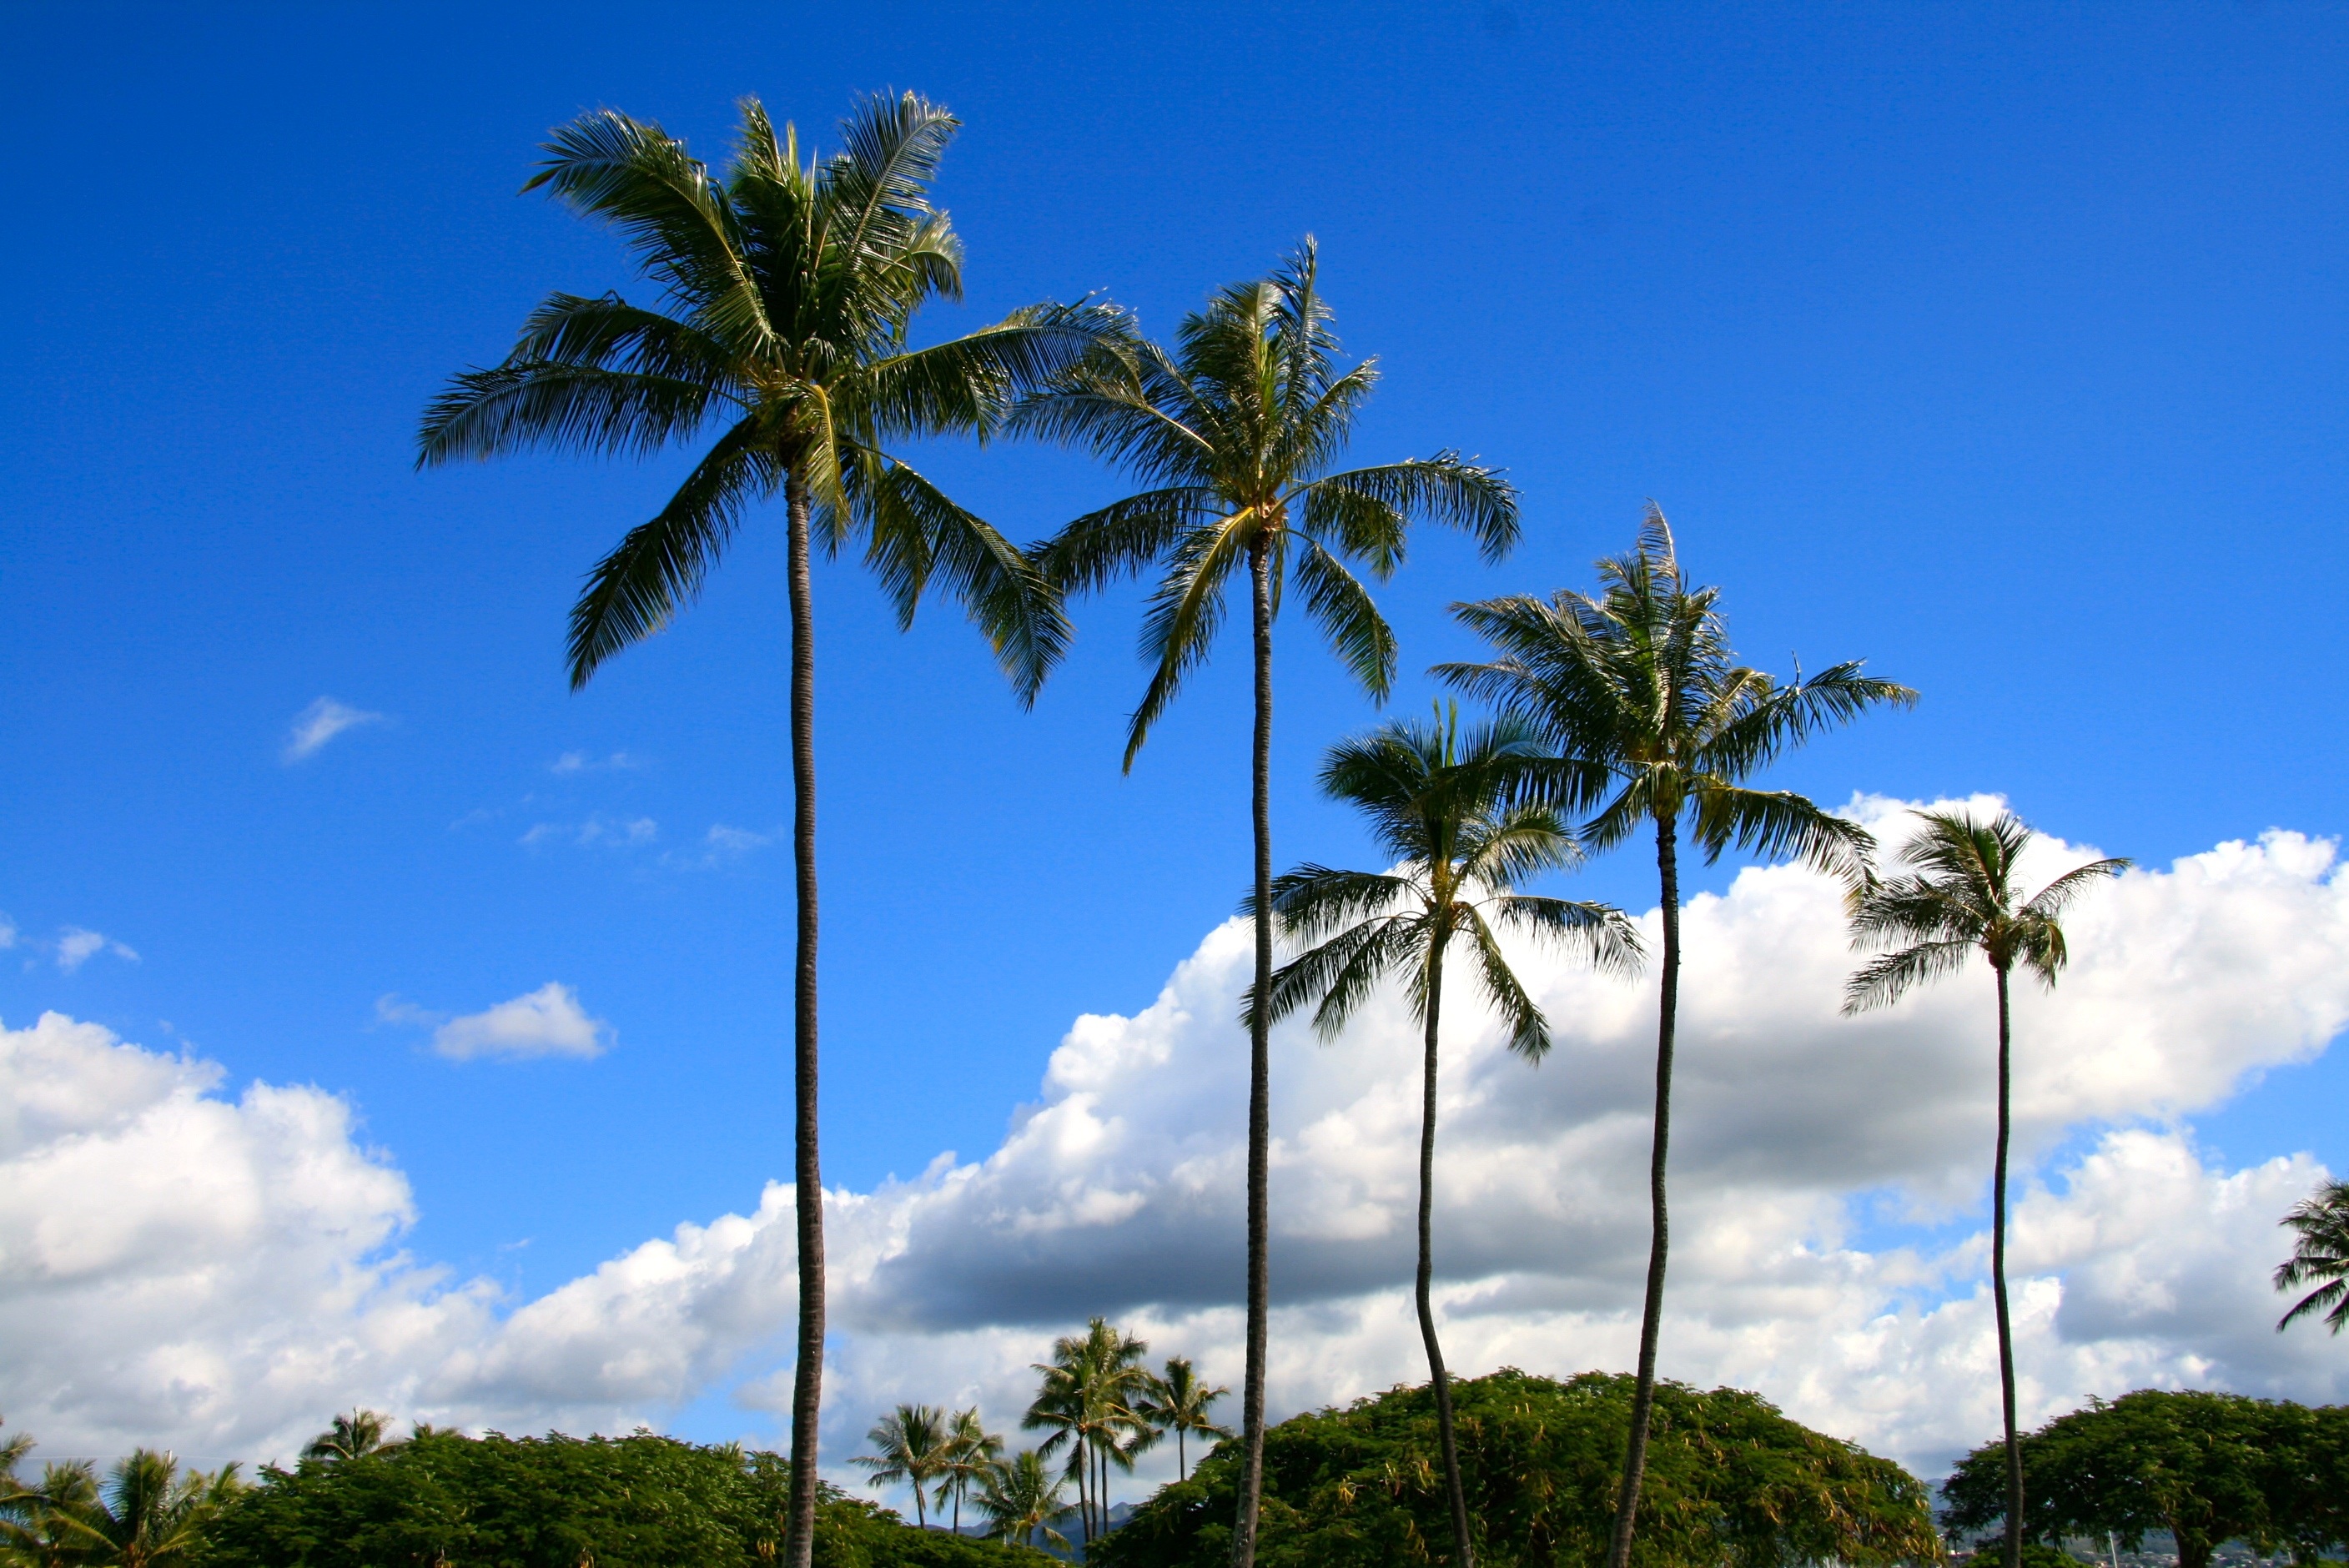
tree, nature, cloud, plant, sky, flower, wind, green, paradise, tropical, park, scenery, blue, hawaii, trees, palms, tropics, ecosystem, flowering plant, woody plant, land plant, arecales, palm family, borassus flabellifer